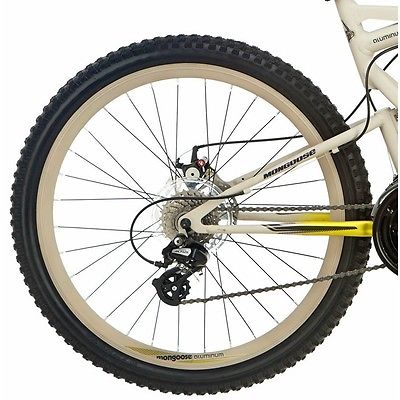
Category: bicycle